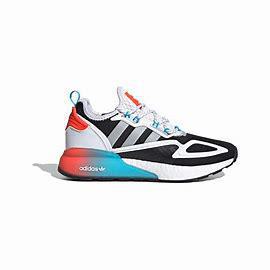
Brand: Adidas
Model: ZX 2K